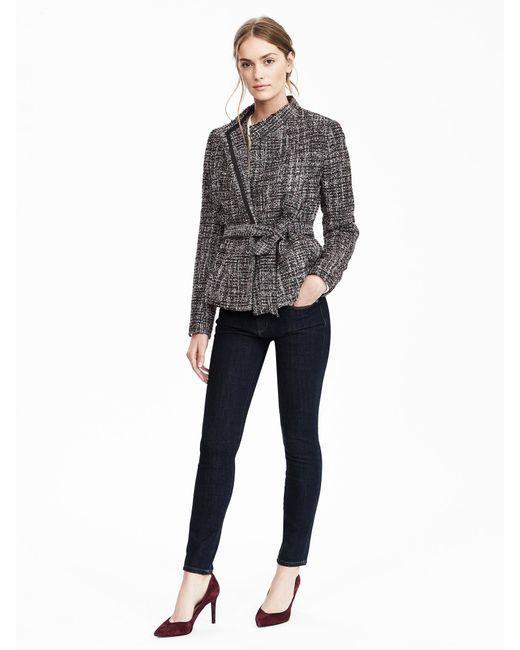
Graue Wolljacke und schwarze taillierte Hose, Bürokleidung